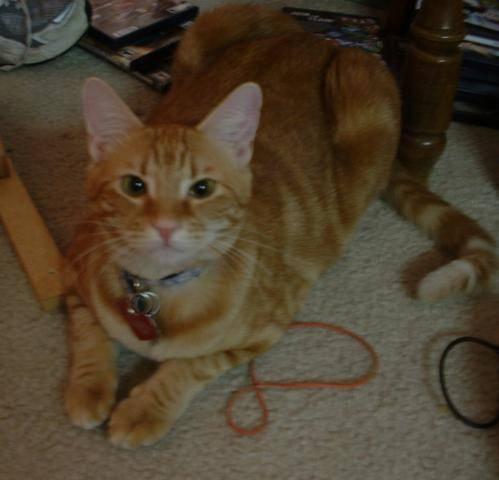
cat